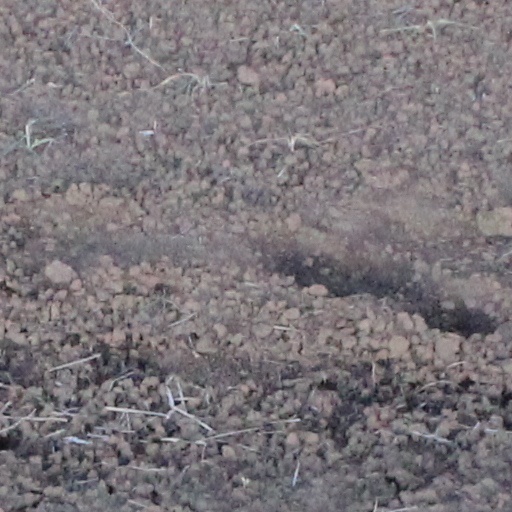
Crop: wheat